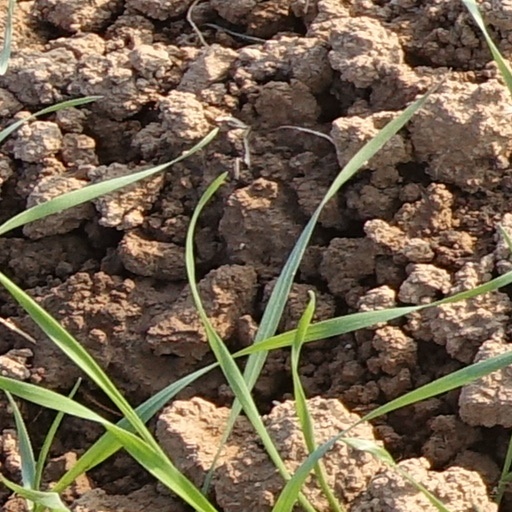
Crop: wheat